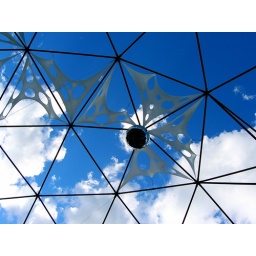
Disco ball in the sky